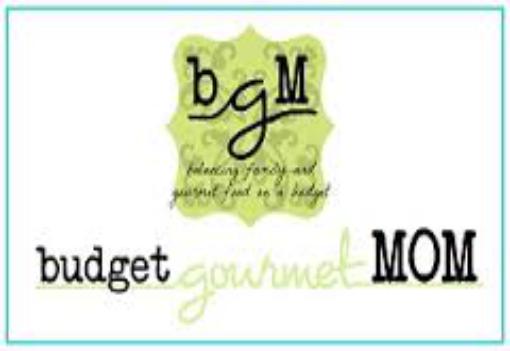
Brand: Budget Gourmet
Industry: Food